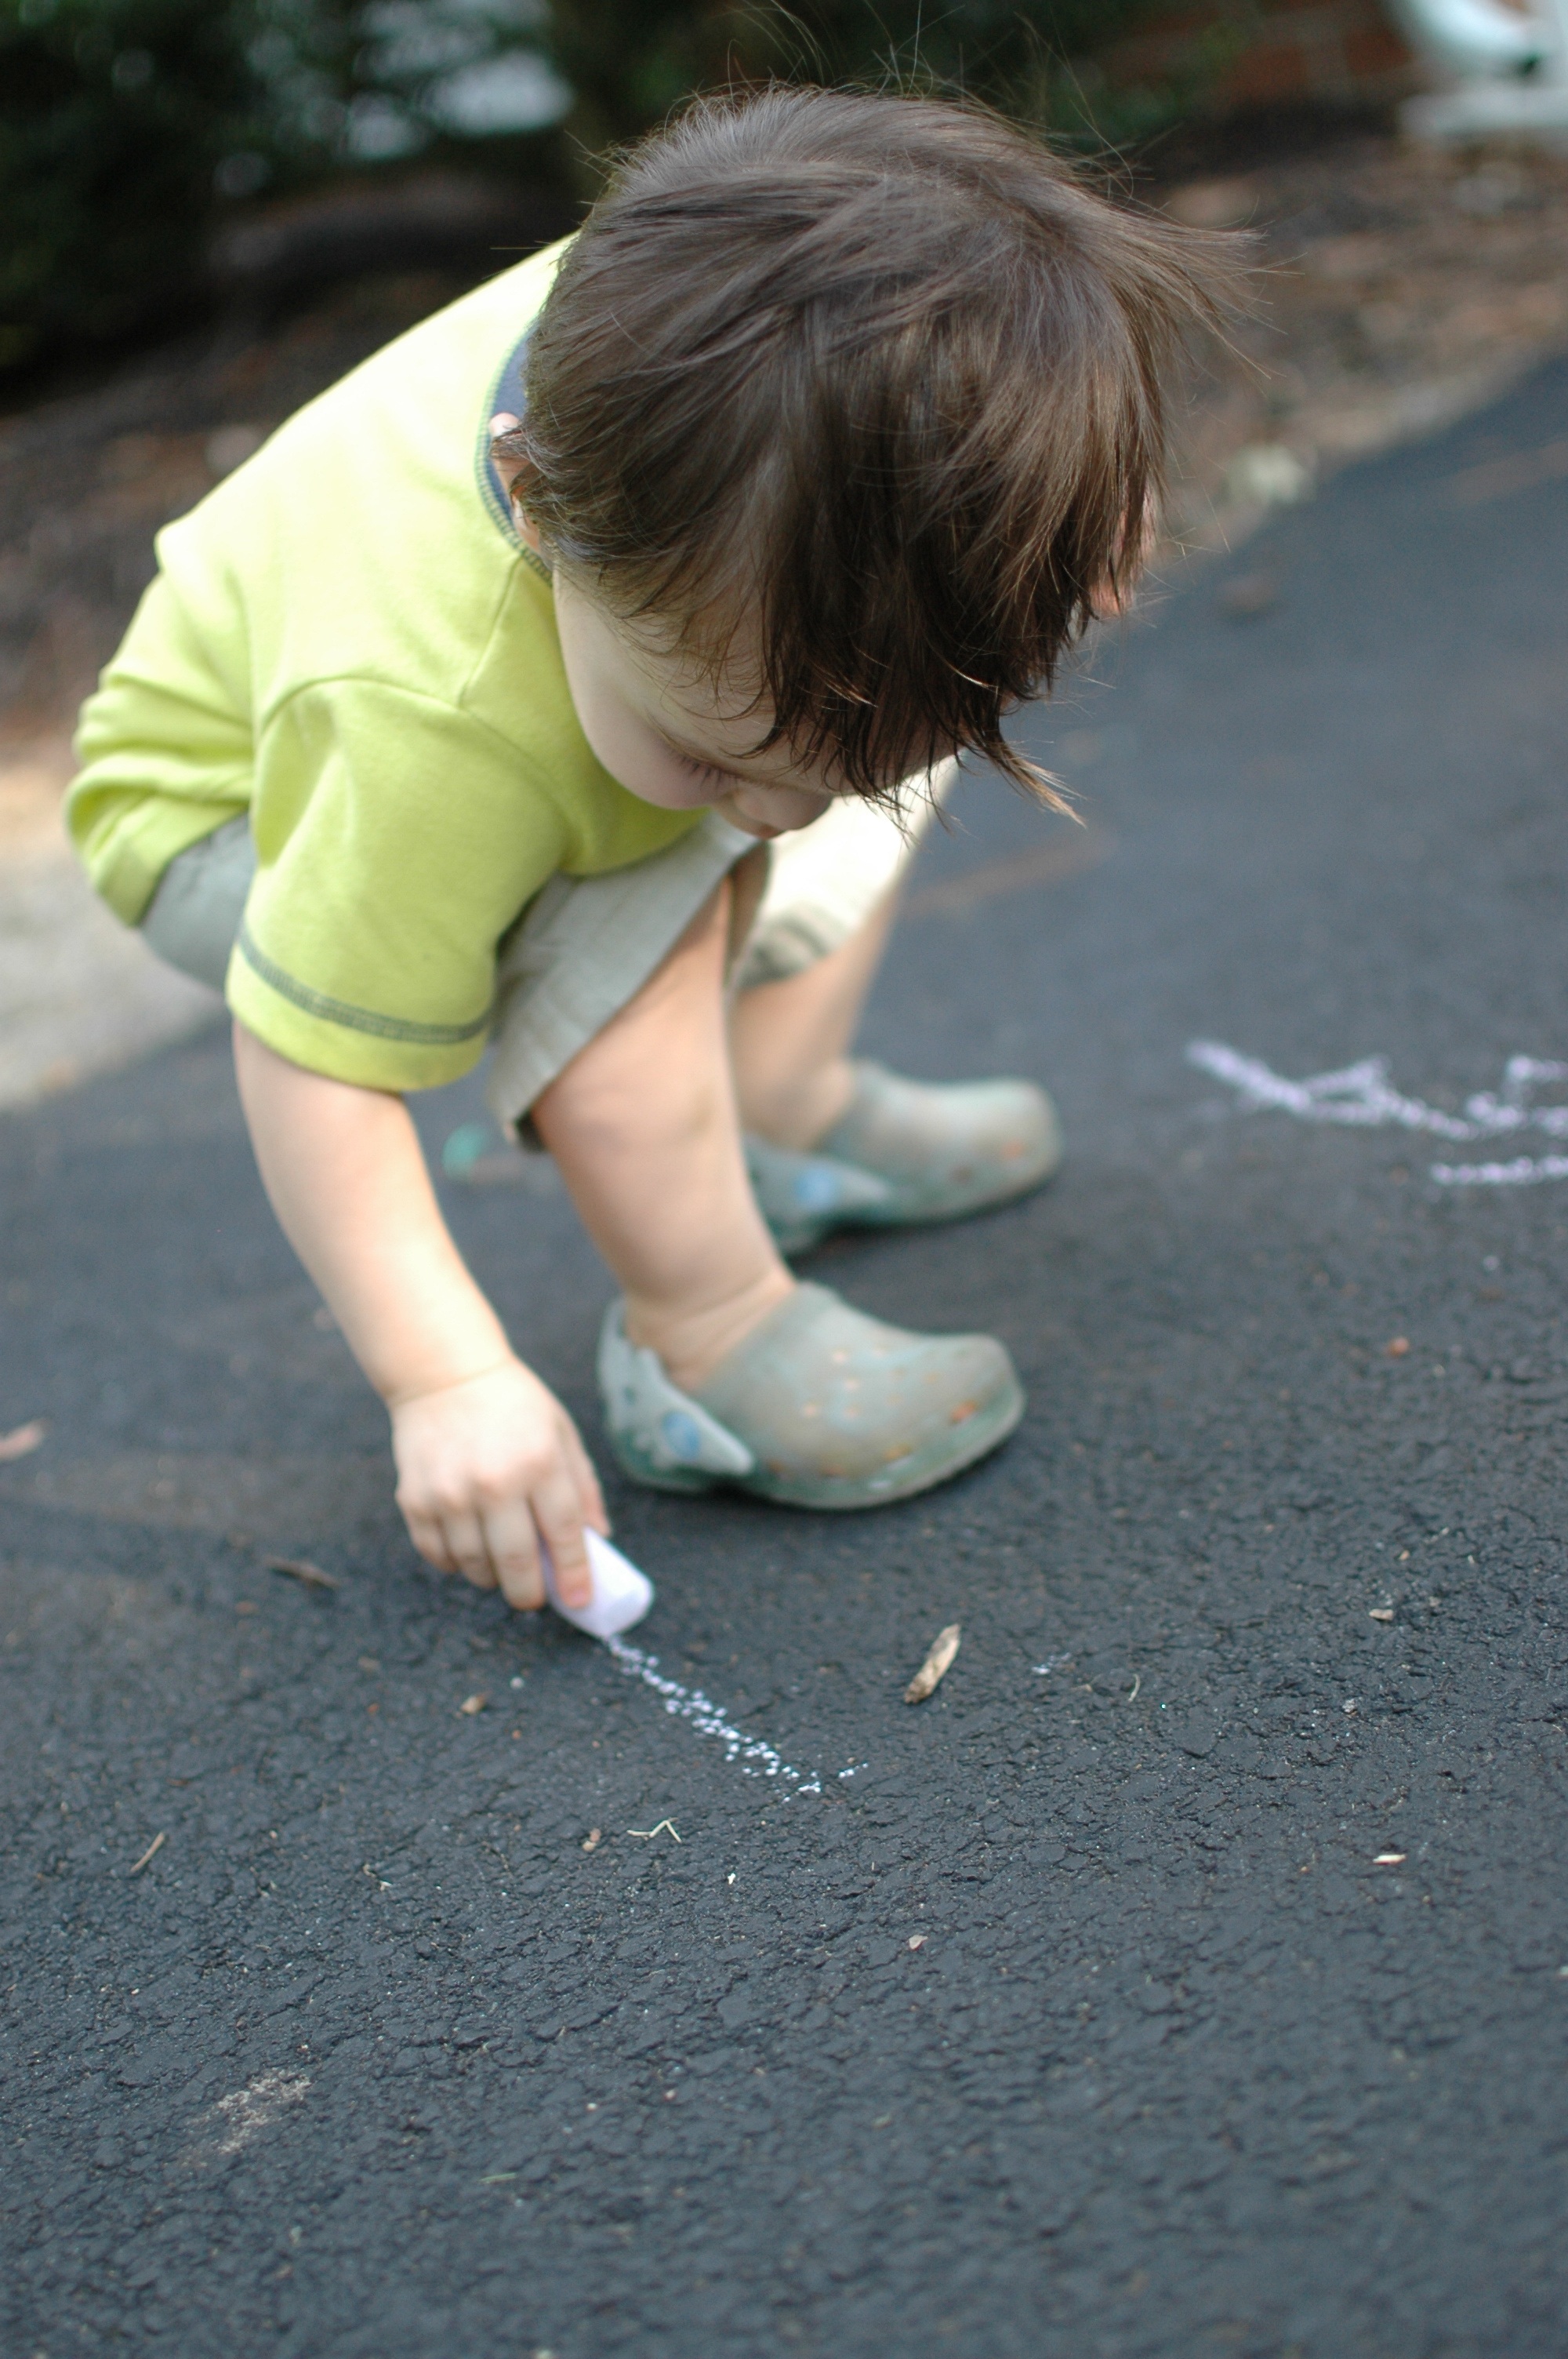
person, play, boy, spring, color, child, drawing, chalk, toddler, human positions